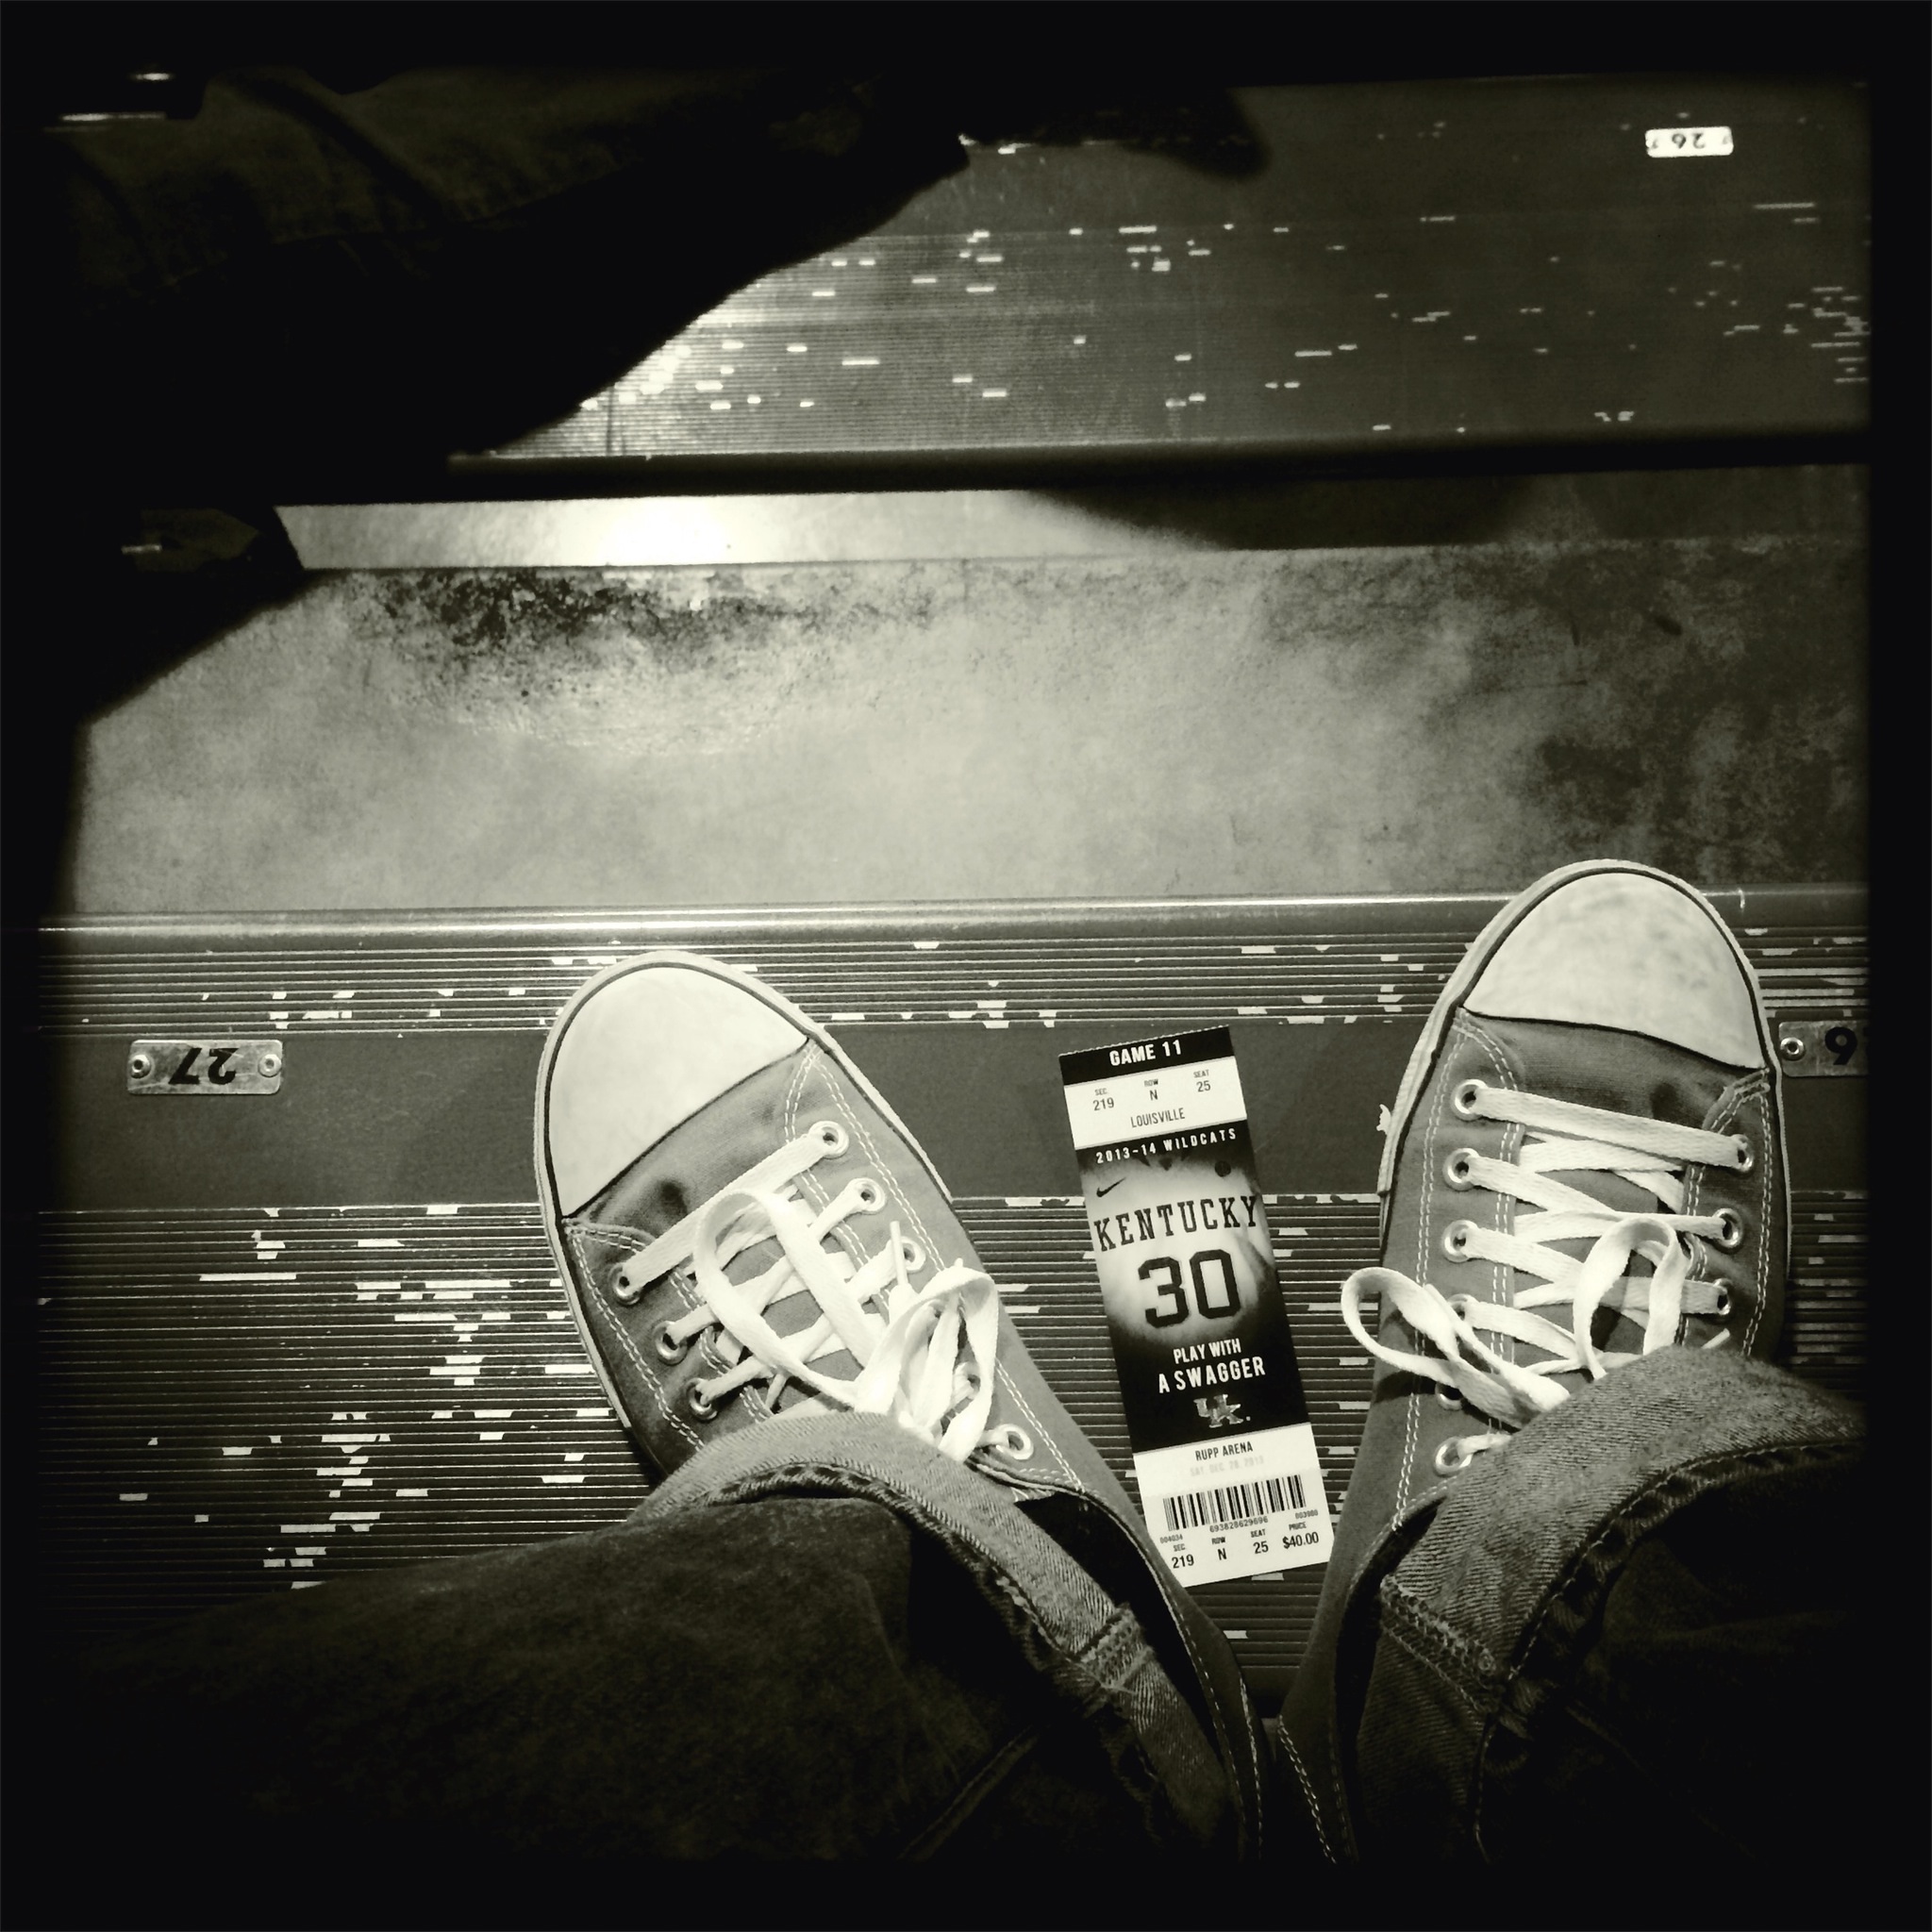
black and white, white, photography, steps, darkness, black, monochrome, shoes, sneakers, converse, photograph, image, tickets, kentucky, monochrome photography, album cover, wildcats, film noir